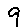
Label: 9